NSU Quickly

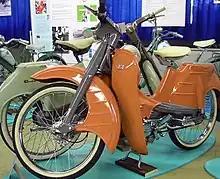
NSU Quickly L

The L was a "Luxus" (luxury) version. On the L, the regular Quickly pressed steel frame was given attachment points for a swingarm and a unit encompassing the rear fender and spring/damper units for the rear suspension. Leg shields were optional on the L. 86,380 Quickly L mopeds were manufactured from 1956 to 1961.